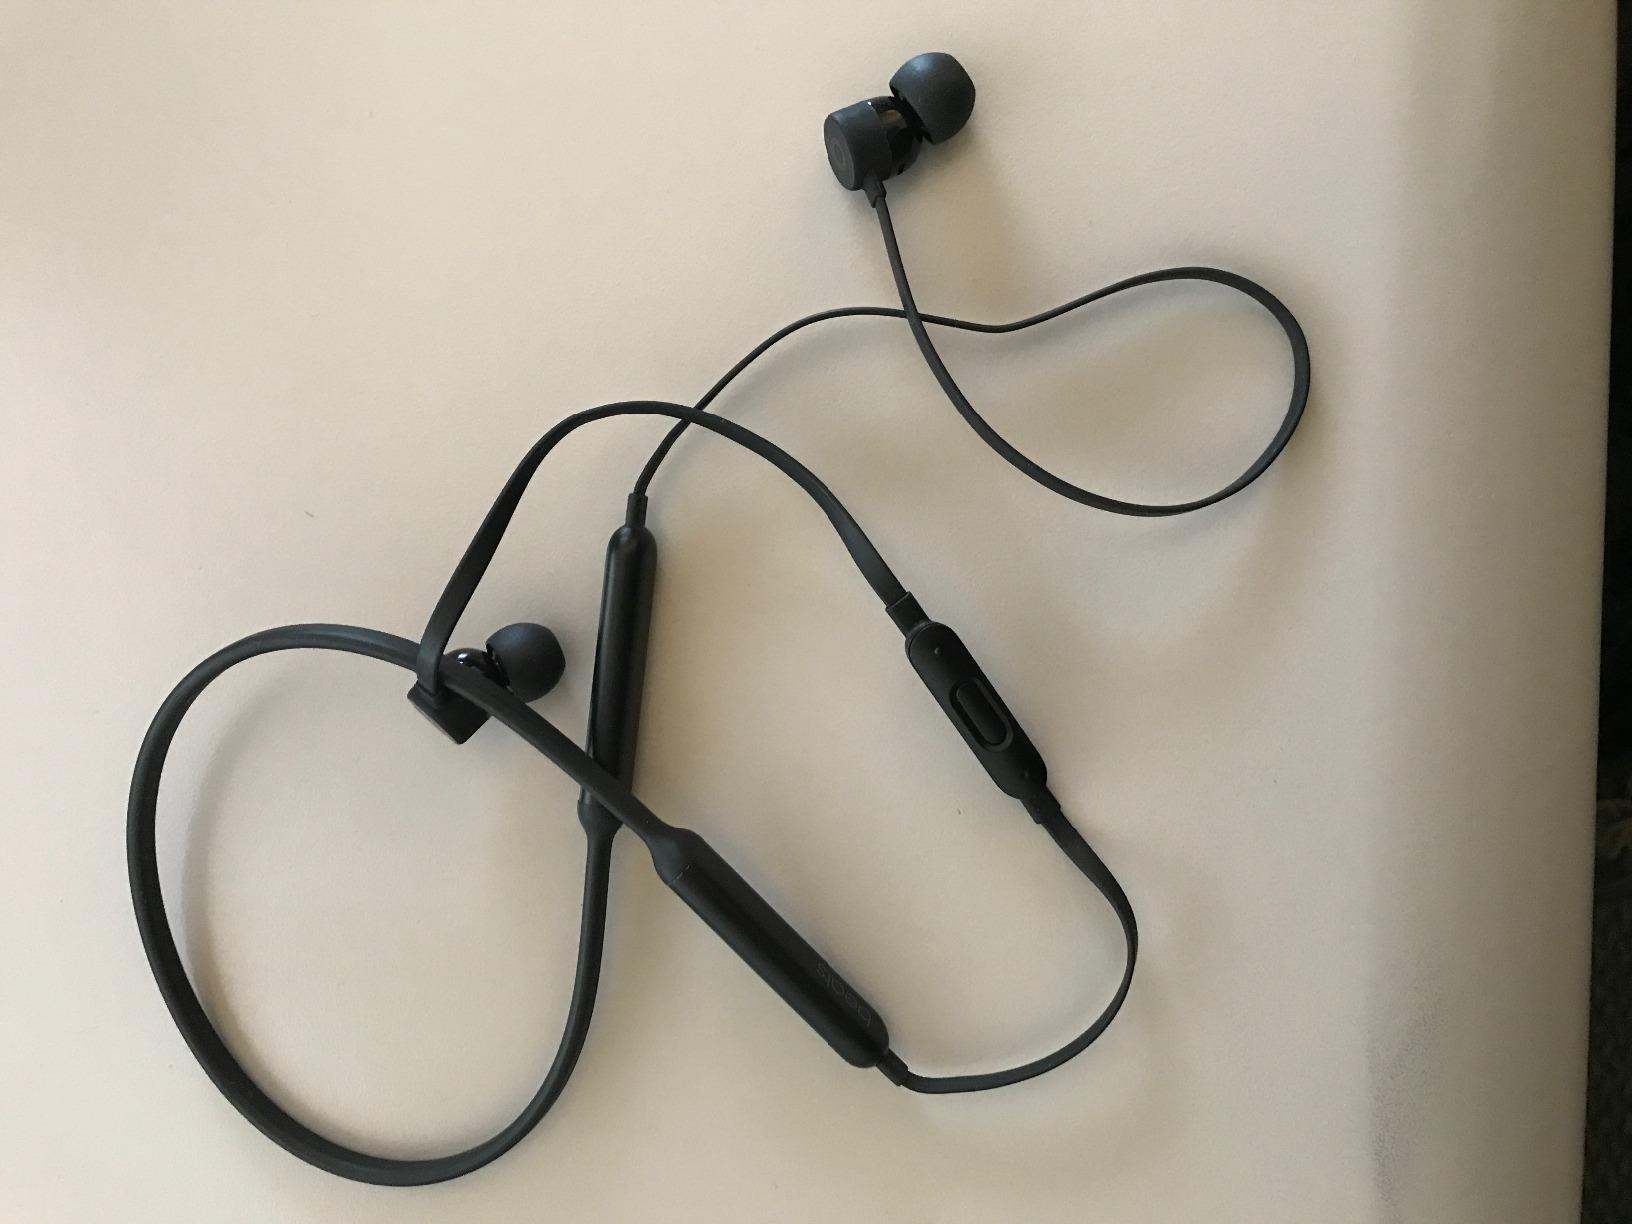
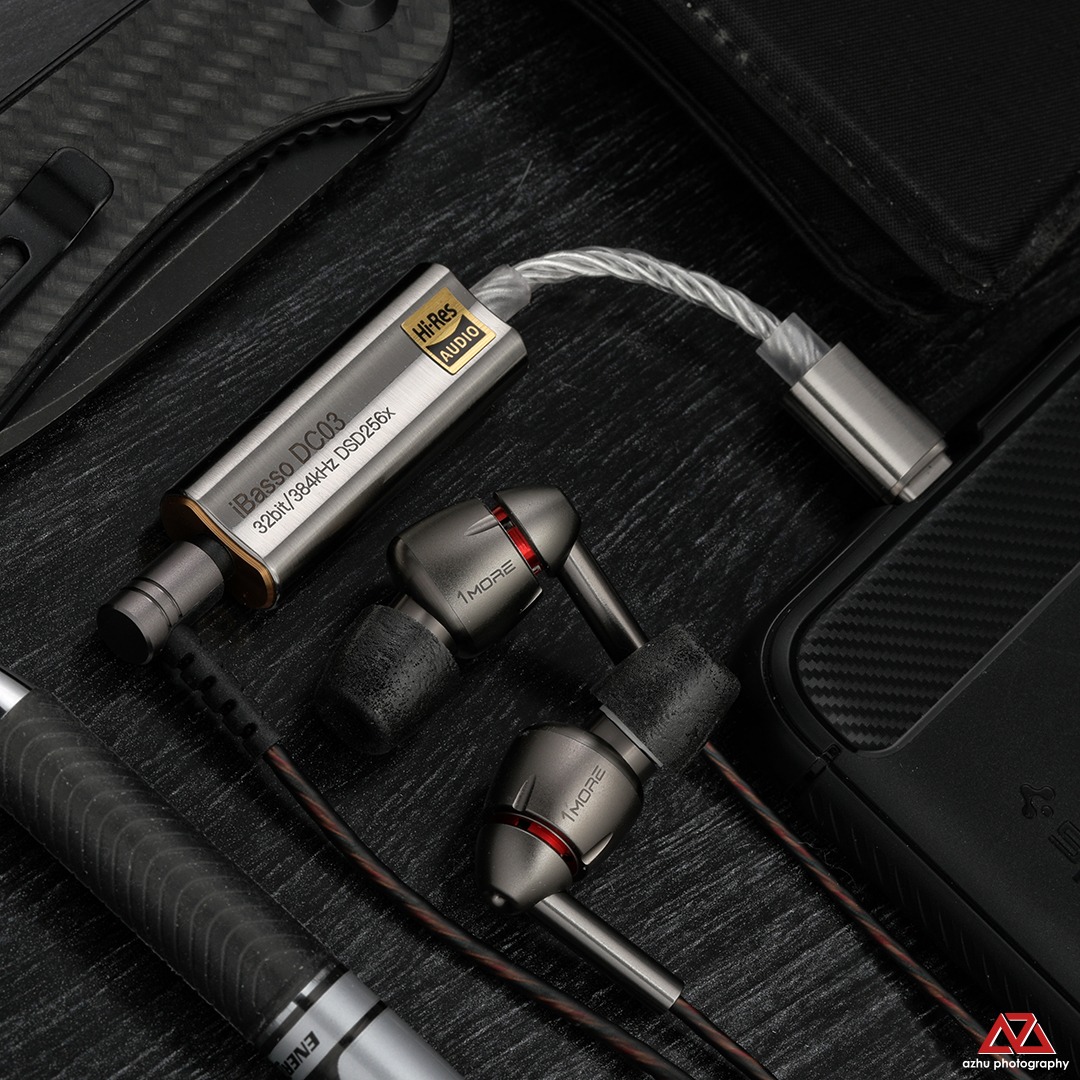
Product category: headphones
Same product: no